Reineh

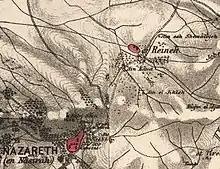
Reineh in the 1870 PEF Survey of Palestine, showing Ain Kana, identified by Claude Reignier Conder as the location of biblical Cana.

In the Mandatory Palestine, at the 1922 census of Palestine, Reineh had a population of 787; 423 Christians and 364 Muslims. Among the Christians, 203 were Greek Orthodox, 87 Roman Catholics, 101 Greek Catholic (Melkites) and 32 Church of England. The population increased in the 1931 census to 1,015 residents living in 243 houses. The religious breakdown of the population was 389 Christians, 1 Jew and 625 Muslims.